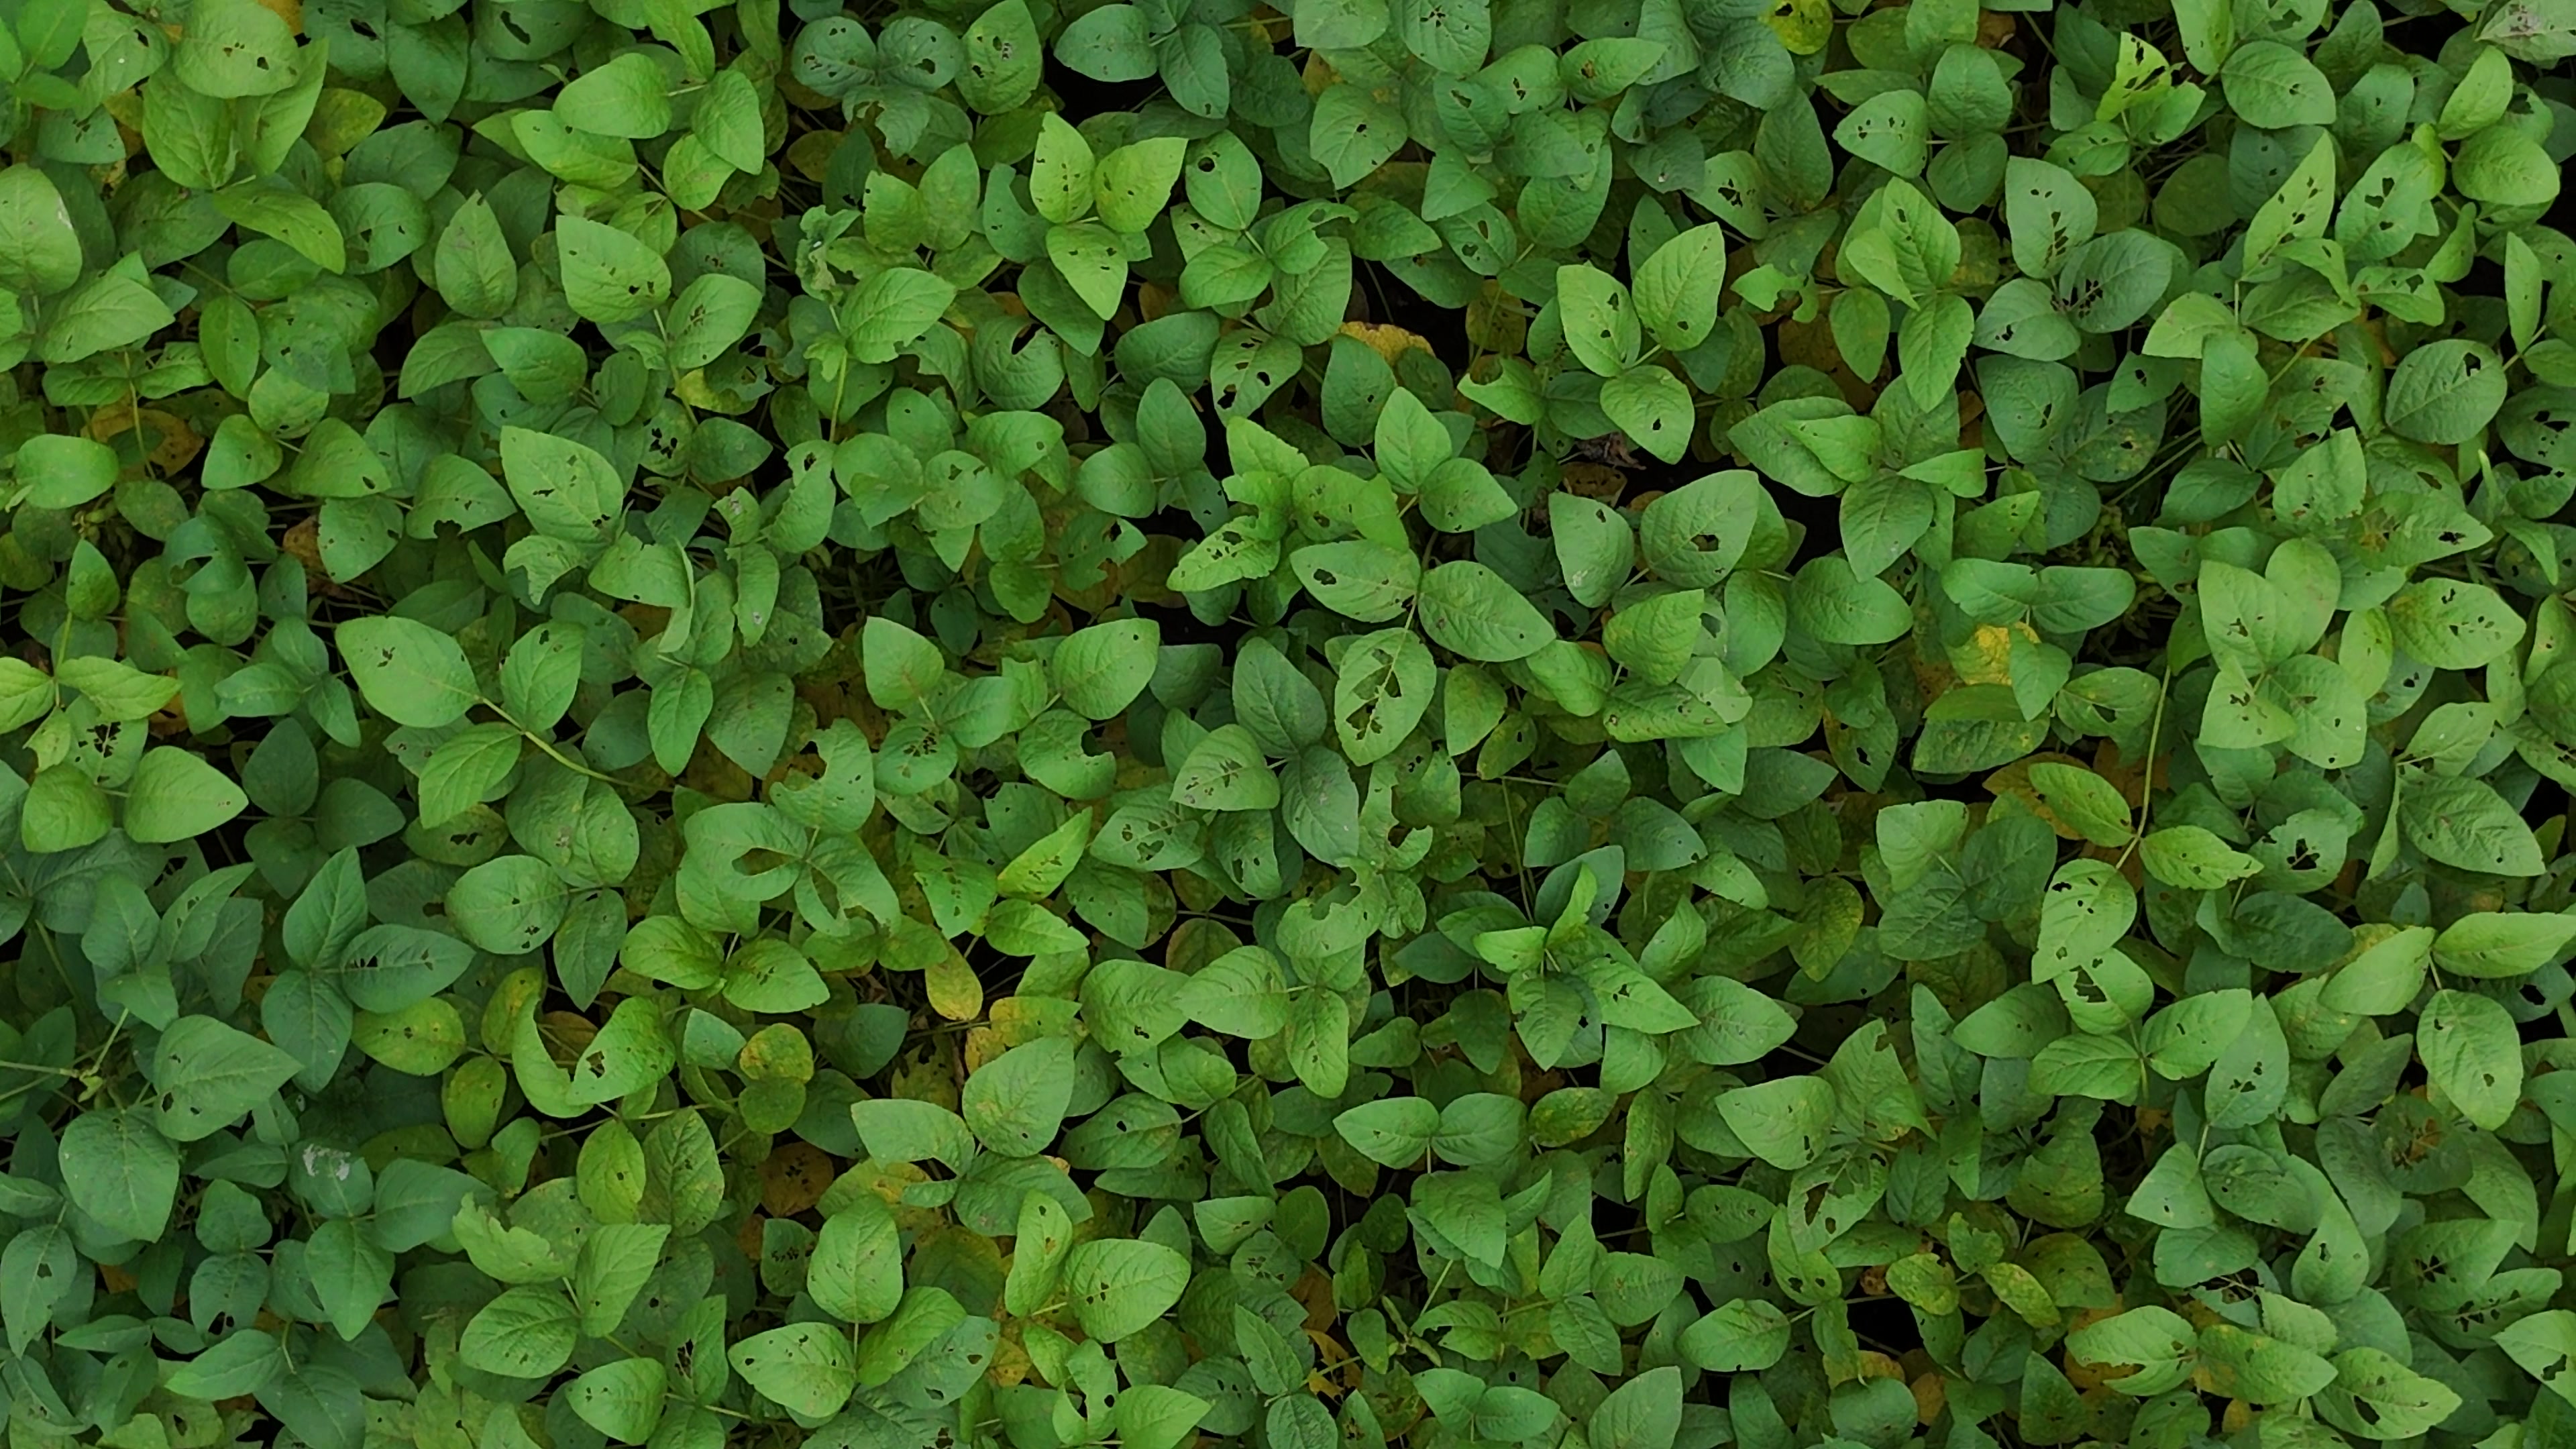
Label: Mosaic